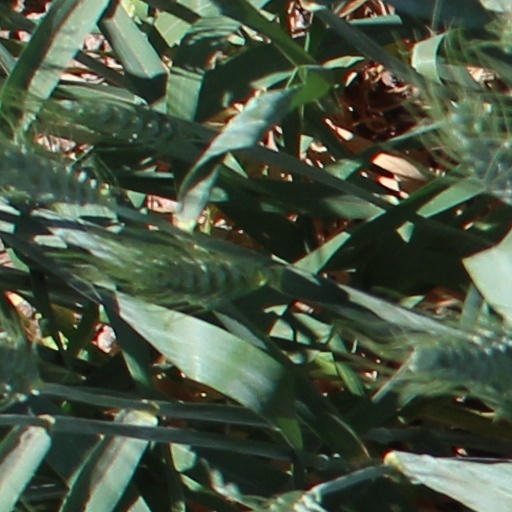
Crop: wheat